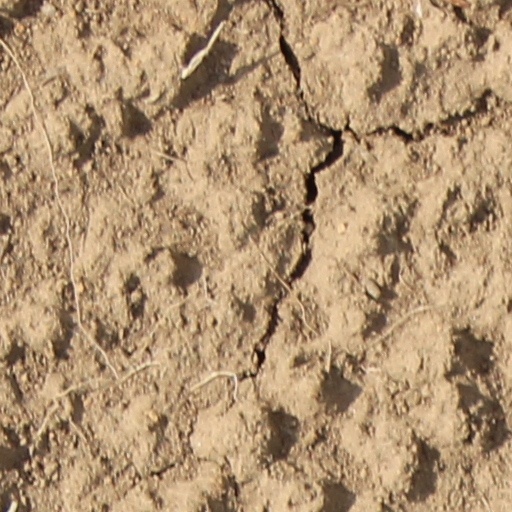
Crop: wheat